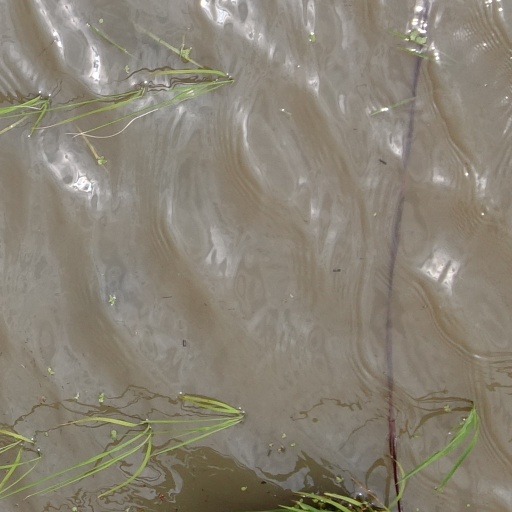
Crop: rice